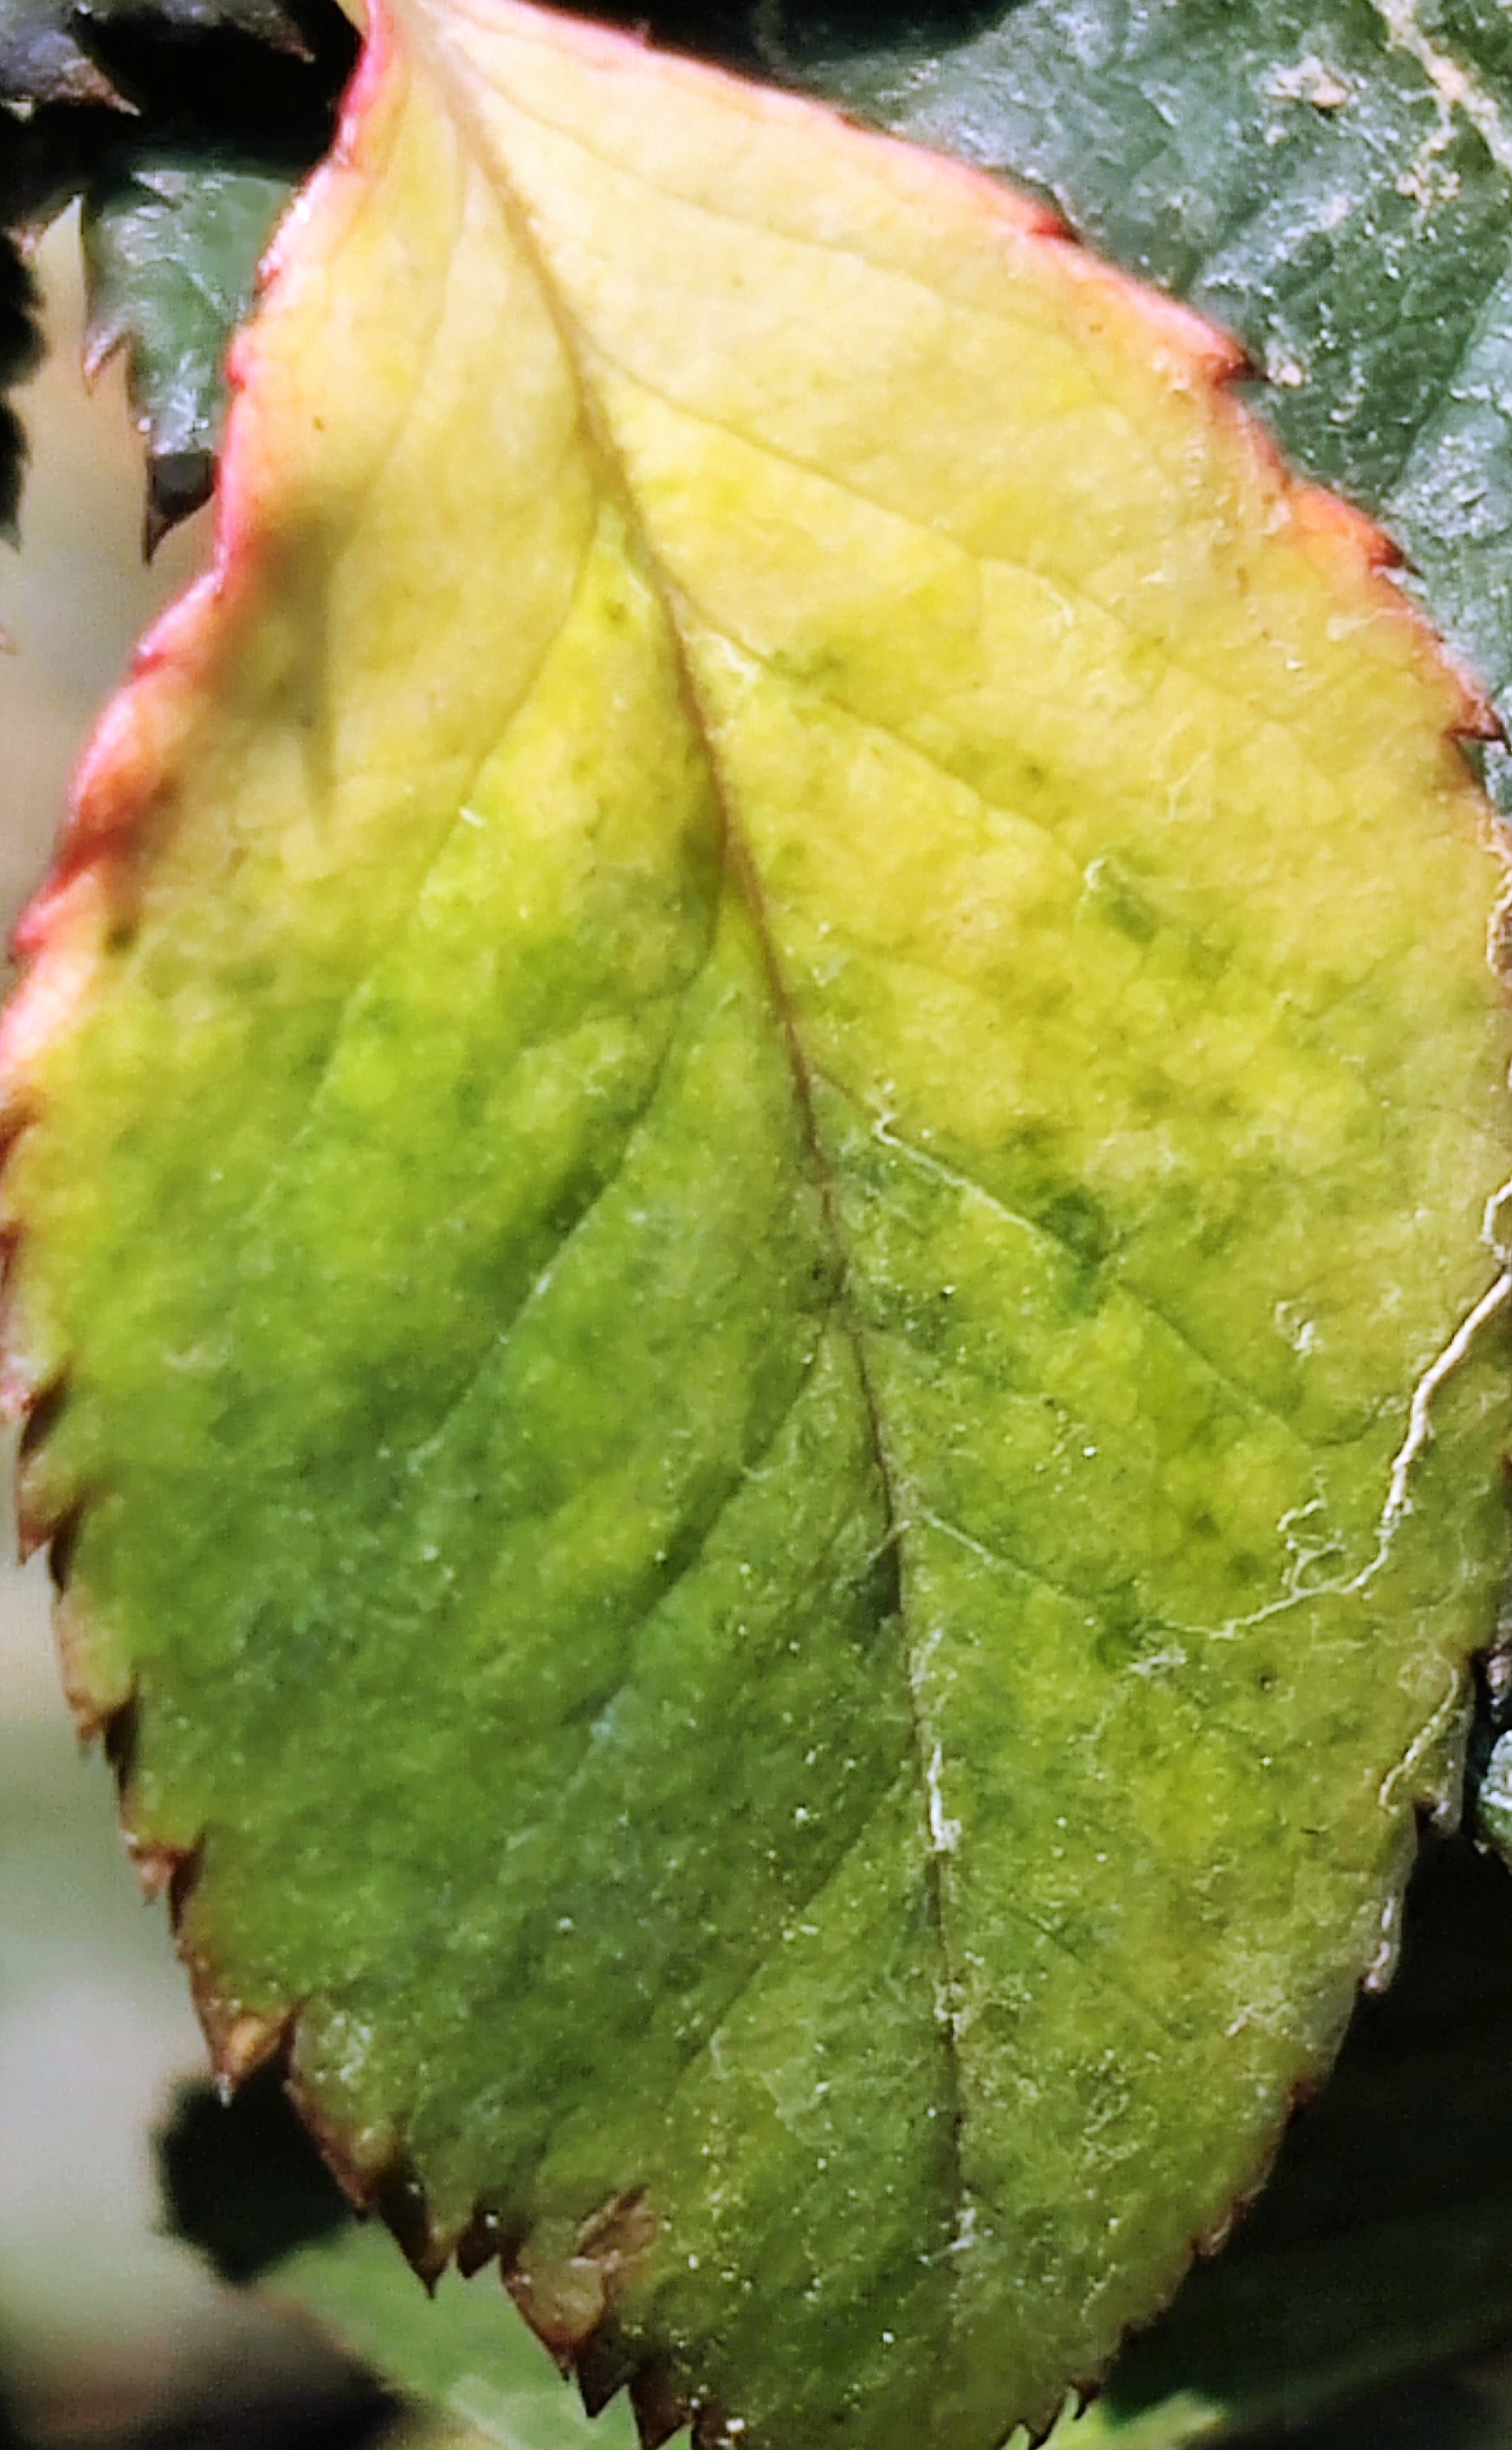
Label: Downy Mildew